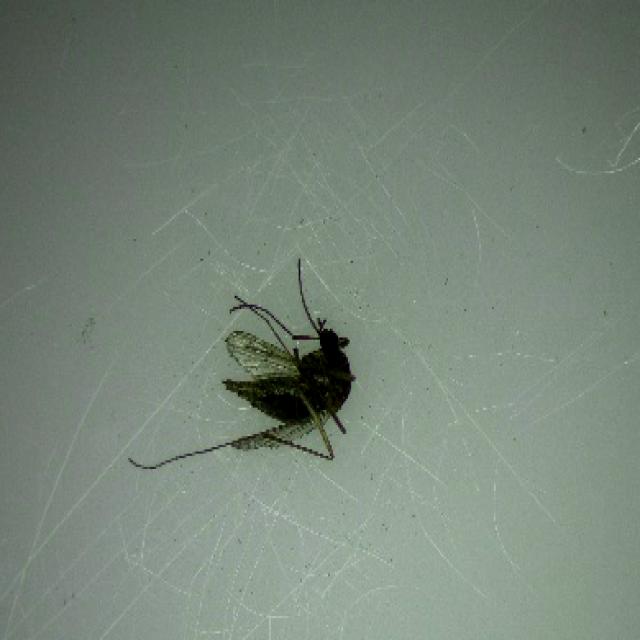
Species: aedes_vexans